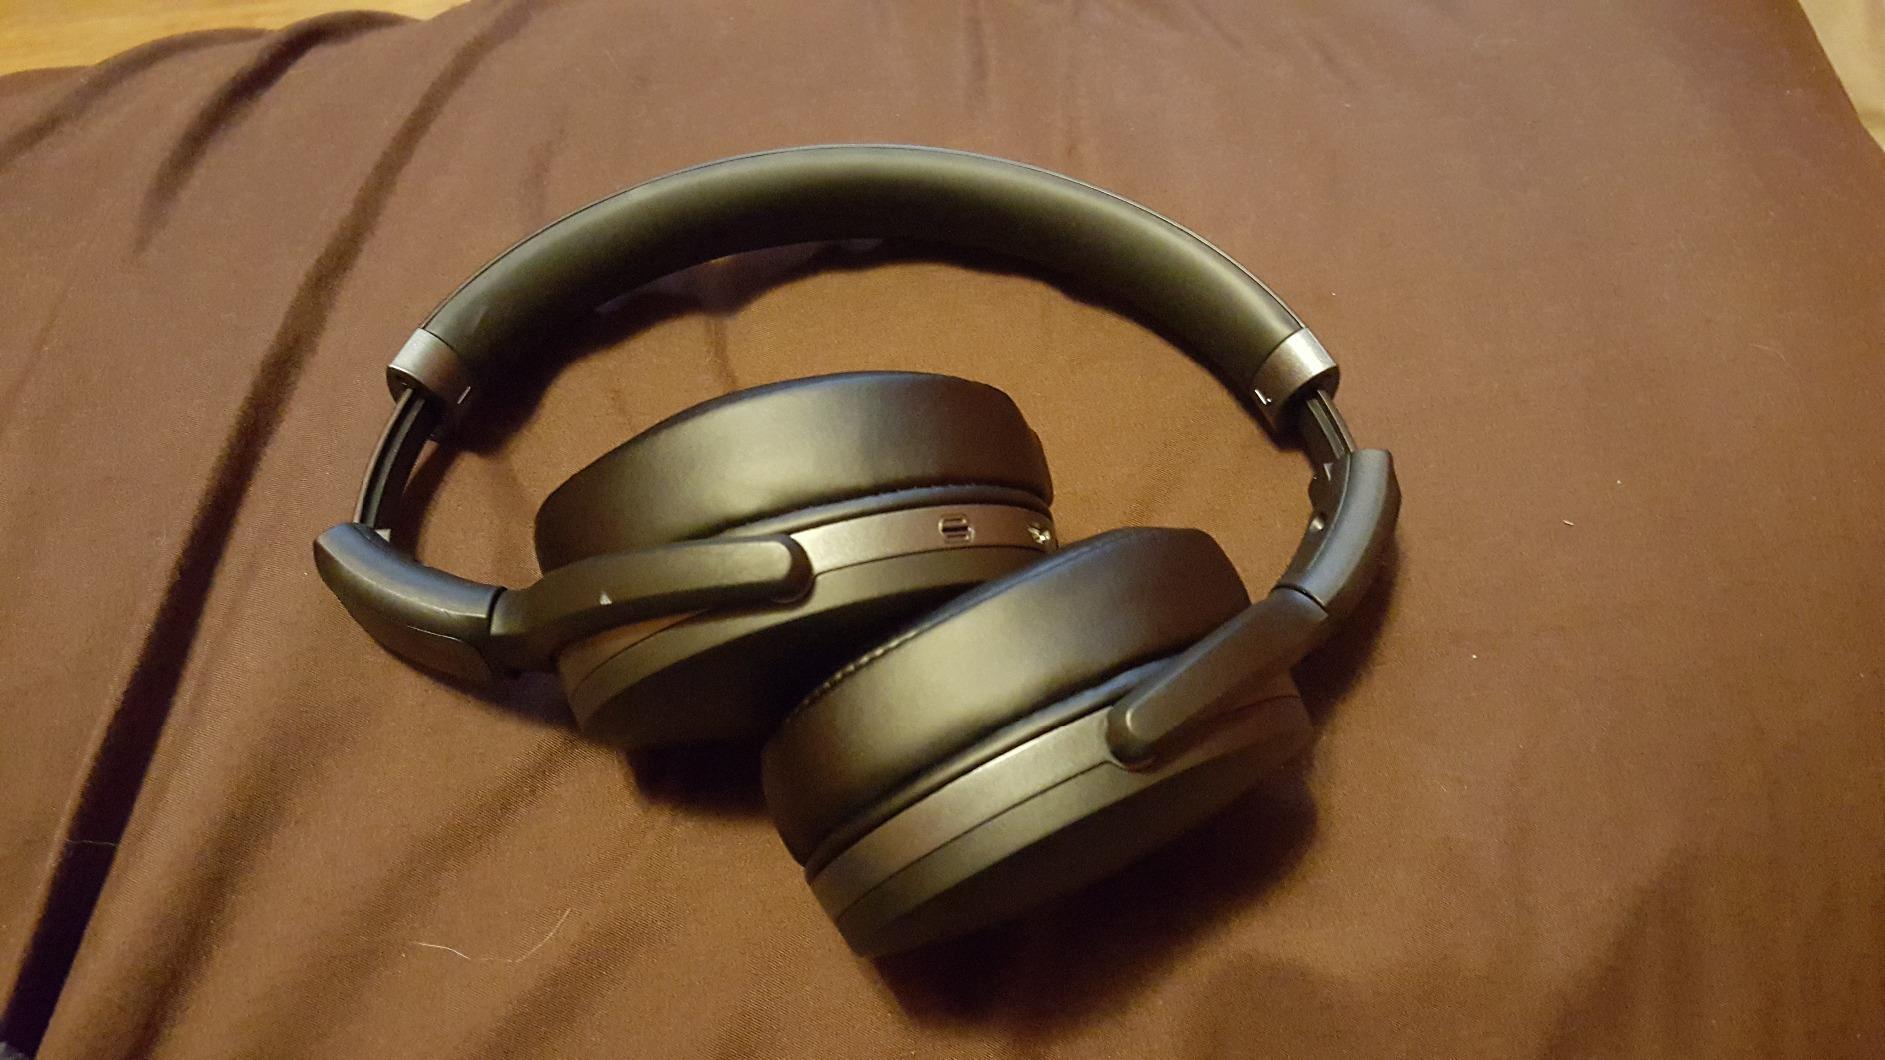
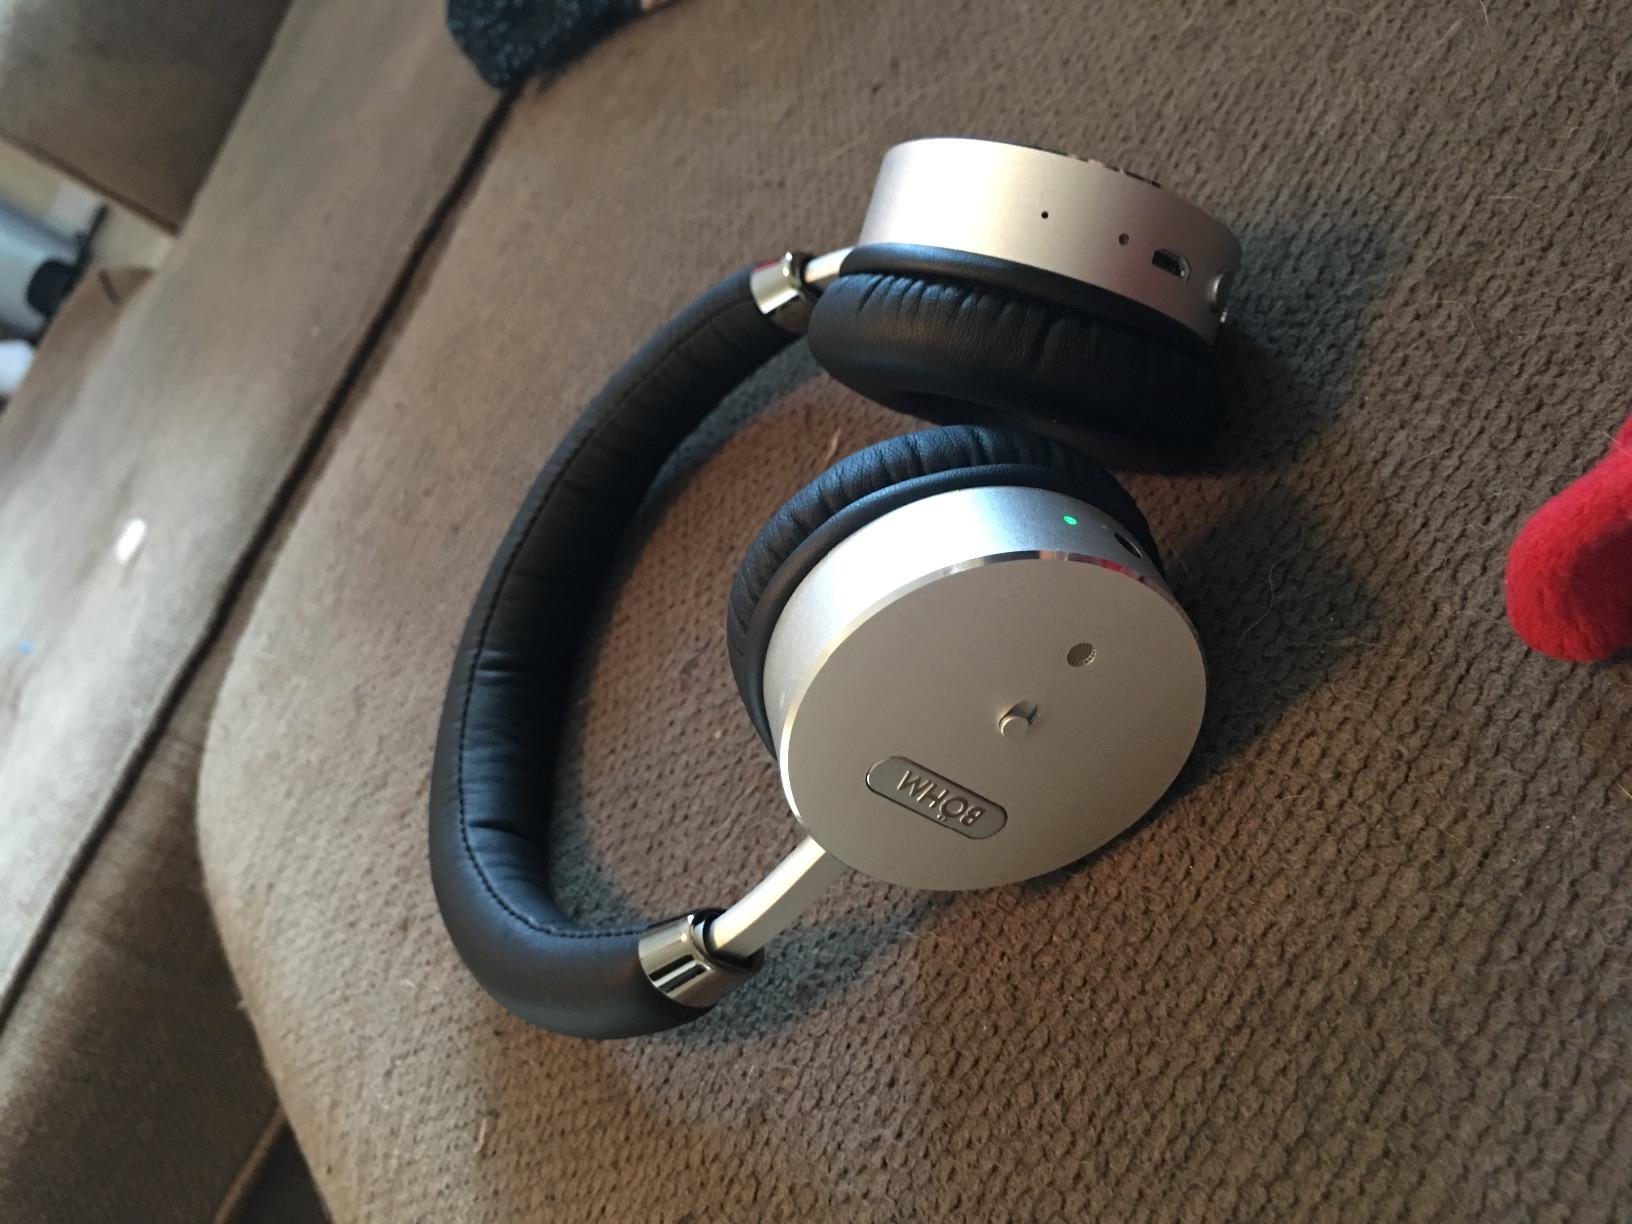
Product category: headphones
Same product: no